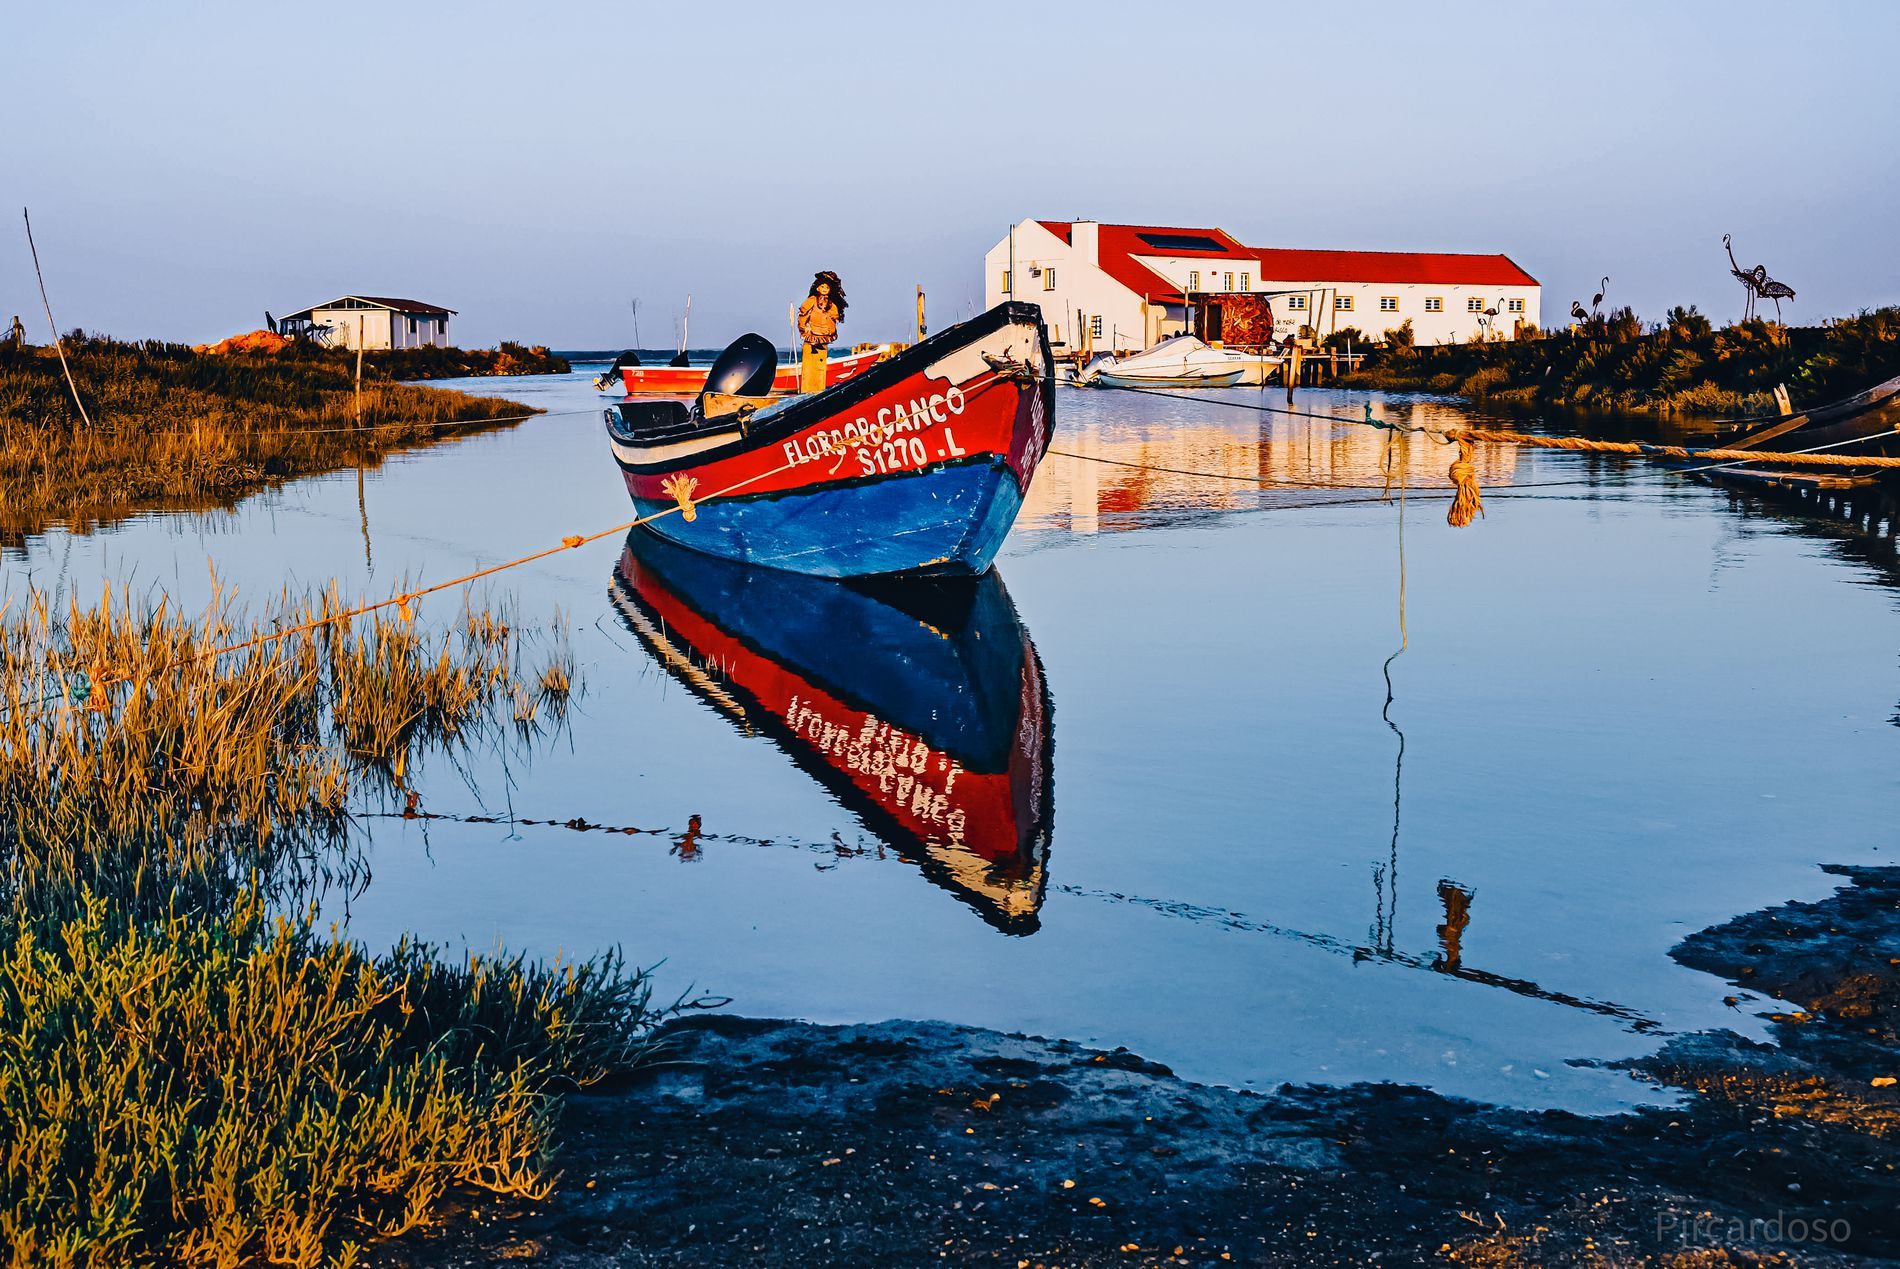
Busy Waterfront
A water body is seen in the center of the photo, the water body contains several boats and a canoe. The land is grassy and there are a couple of buildings and accessories. The clear sky in the background
A wide shot taken at an eye level camera angle of the waterfront with the piers, buildings and boats. the color pallet is diverse between blue, red, white and the golden hues of the sunlight on the grass. The atmosphere is quiet and serene.
Labels: Boat, Canoe, Canoeing, Leisure Activities, Person, Rowboat, Sport, Transportation, Vehicle, Water, Water Sports, Waterfront, Watercraft, Animal, Bird, Outdoors, Nature, Pier, Scenery, Harbor, Dinghy, Sky, Rope, Flamingo Statue, Plains, Building, Doll, Grass, Ground
Camera: NIKON CORPORATION NIKON D3300
Lens: 18.0-70.0 mm f/3.5-4.5
Aperture: F9
Exposure: 1/320 sec
ISO: 400
Focal length: 24.0 mm